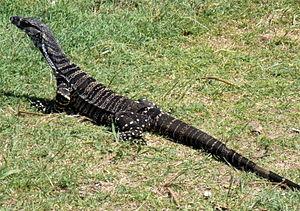
Le Varan bigarré, Varanus varius, est une espèce de sauriens de la famille des Varanidae.